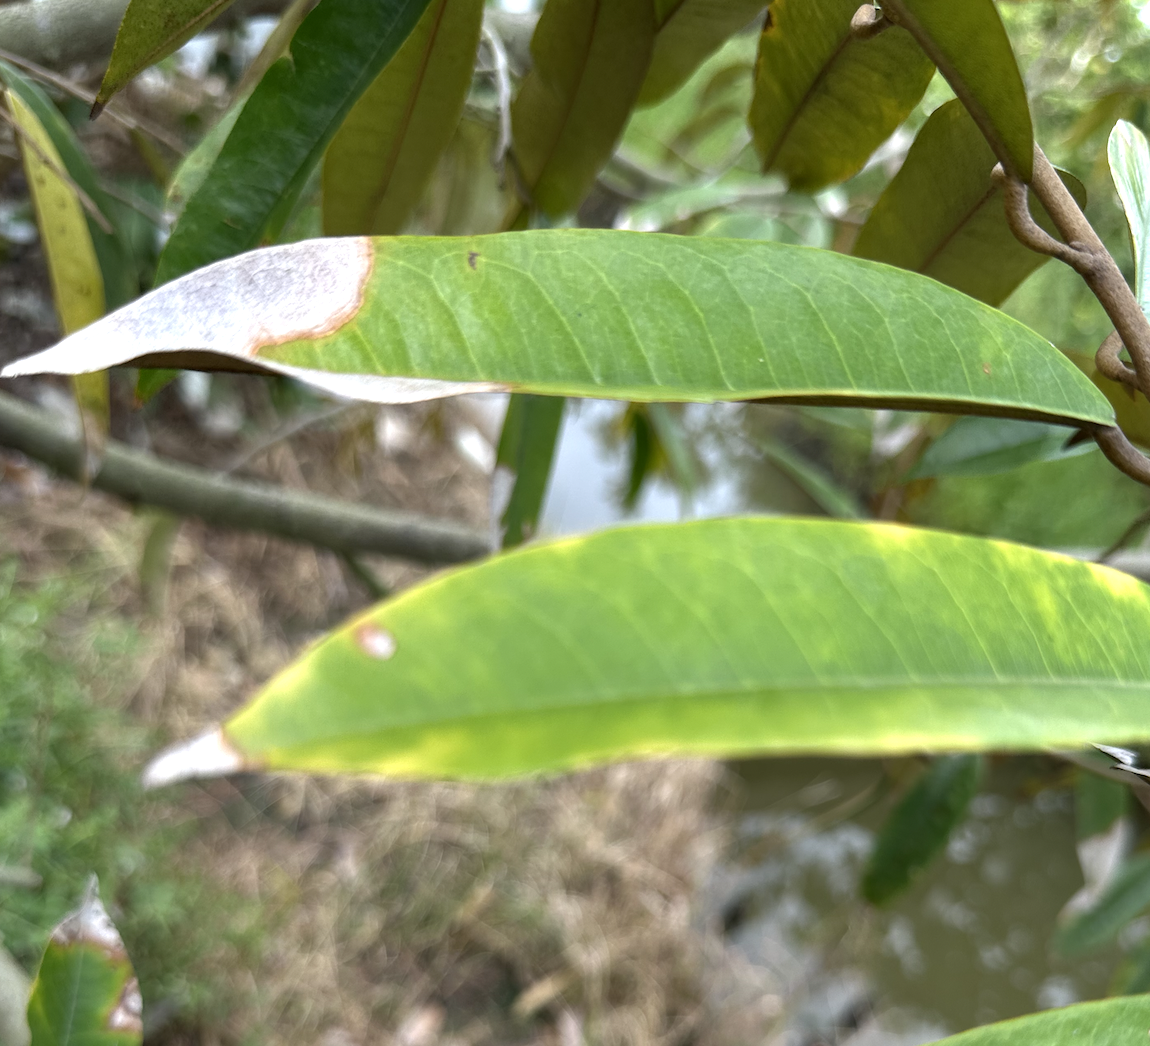
Label: anthracnose_disease